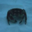
Label: cra